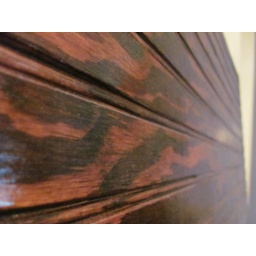
A board in my house used to barricade my dog xD